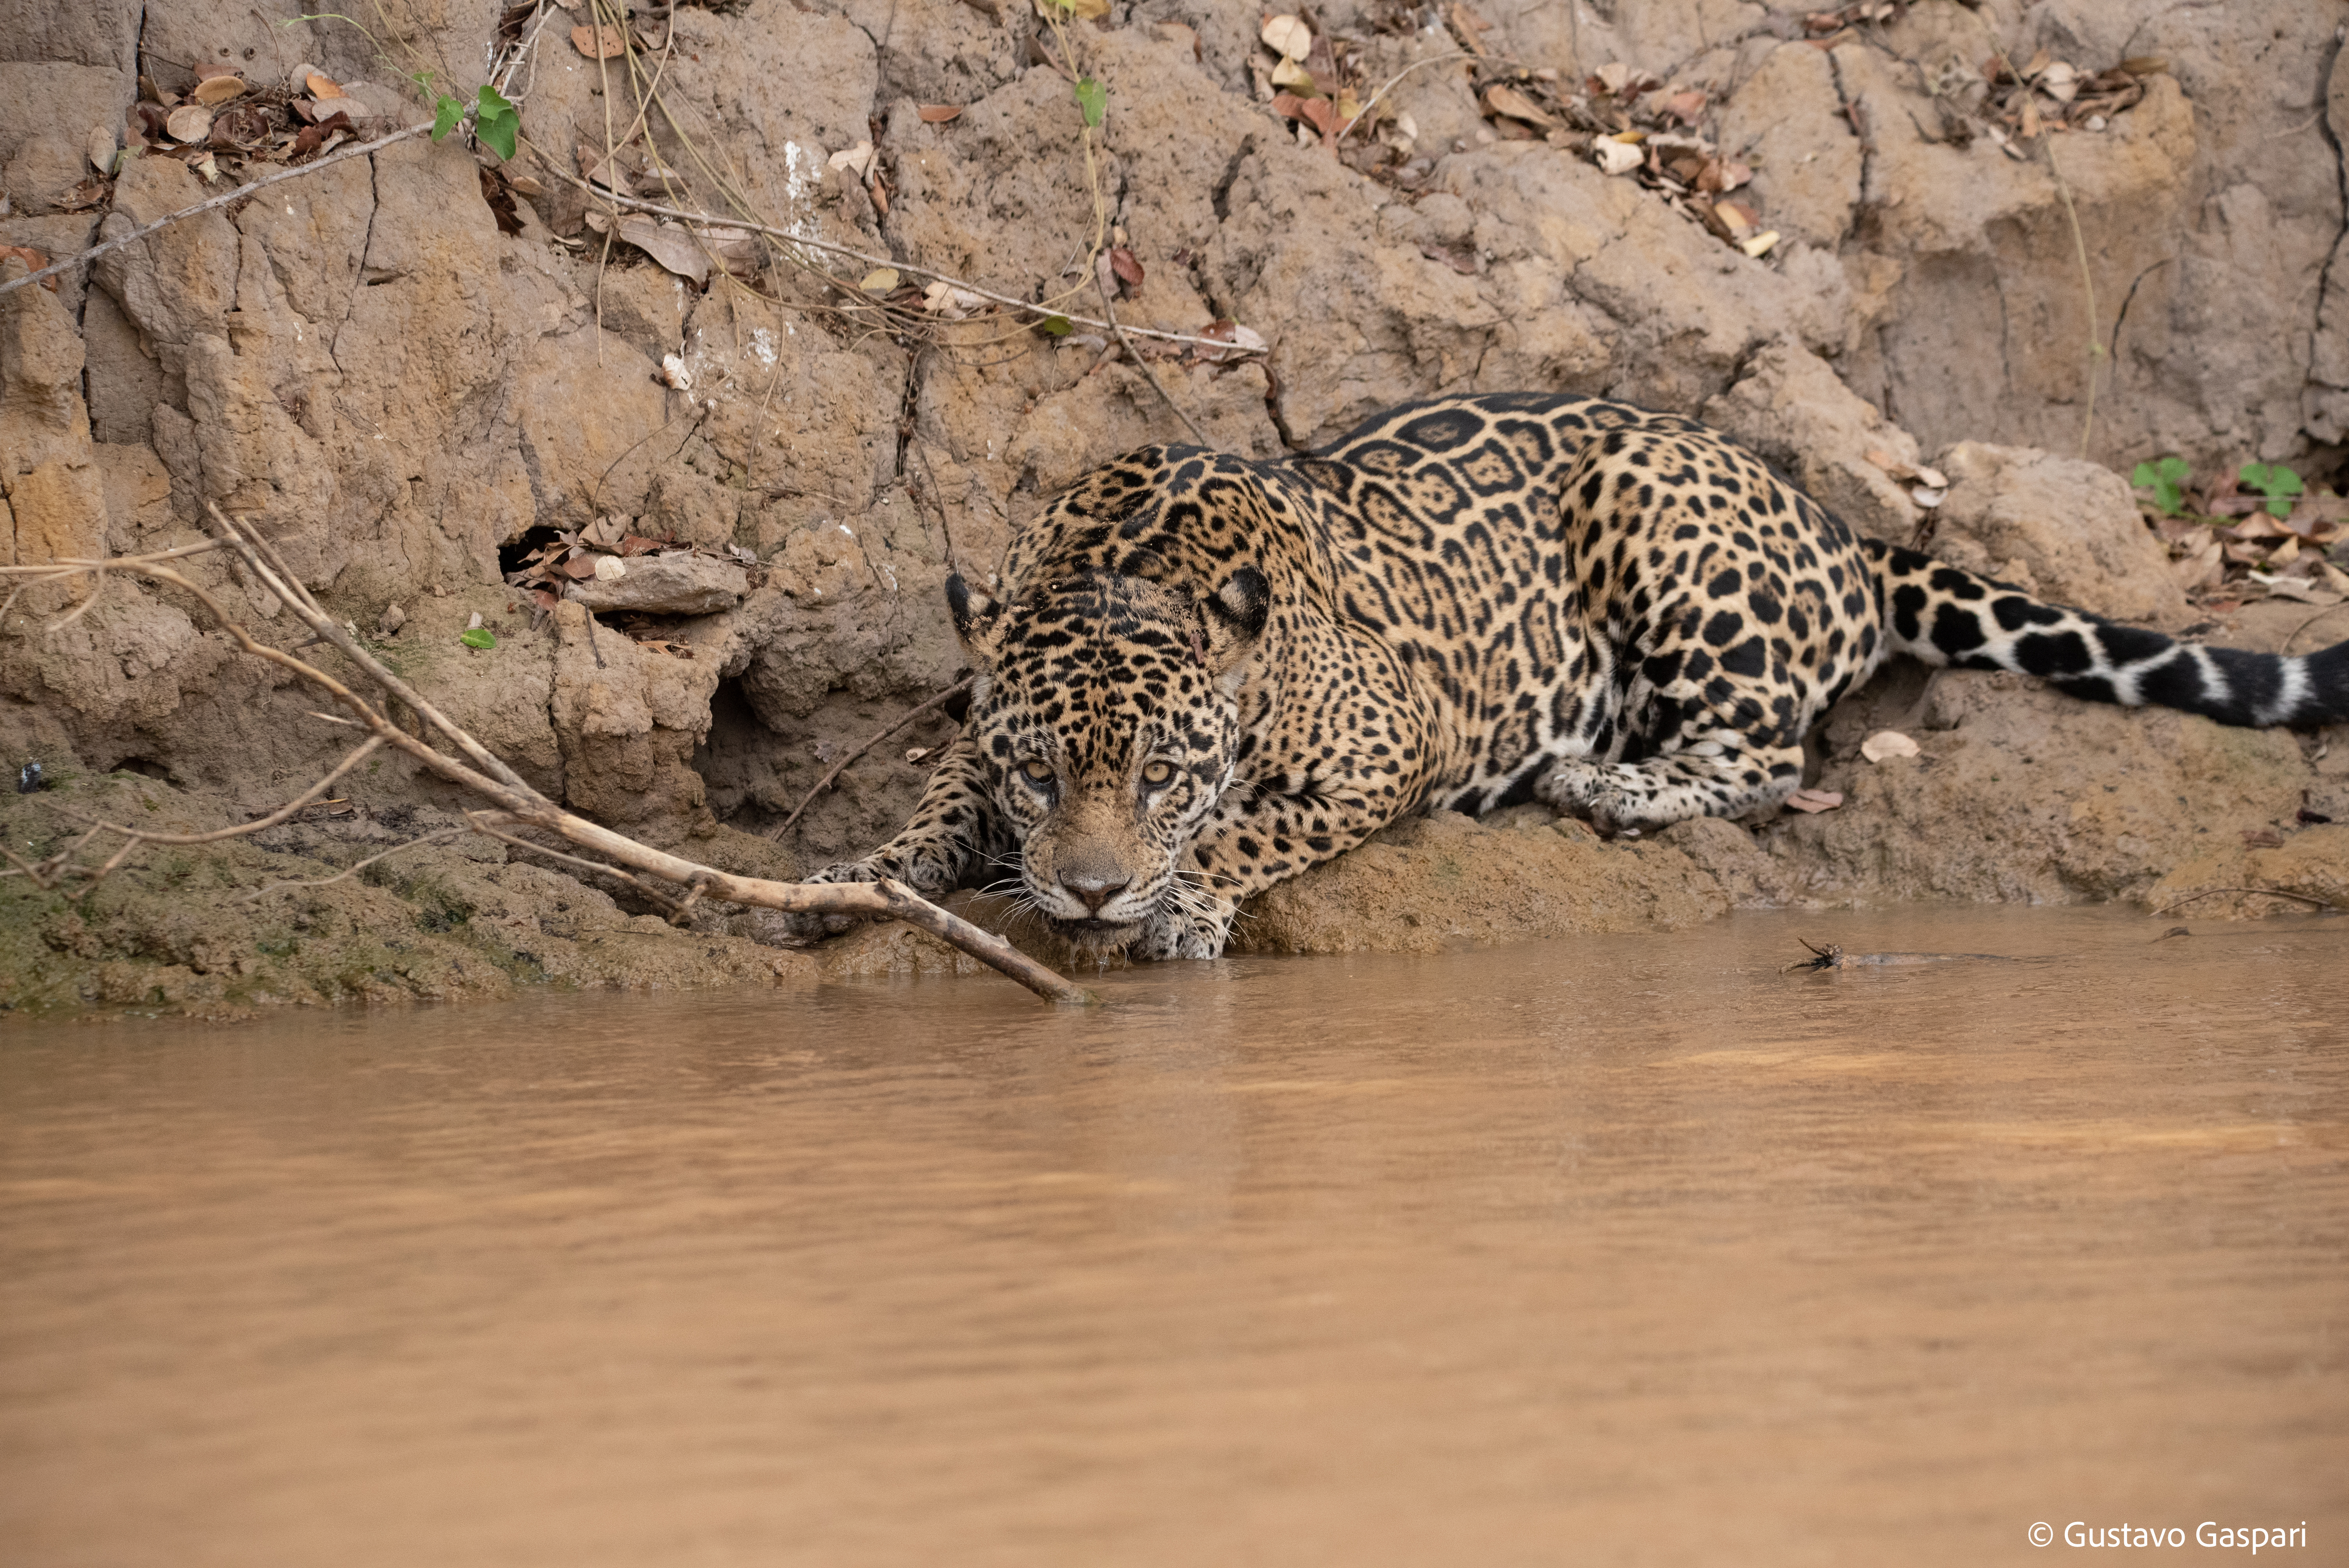
Jaguar: Estella